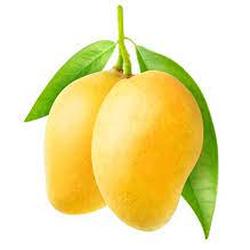
Label: Mango